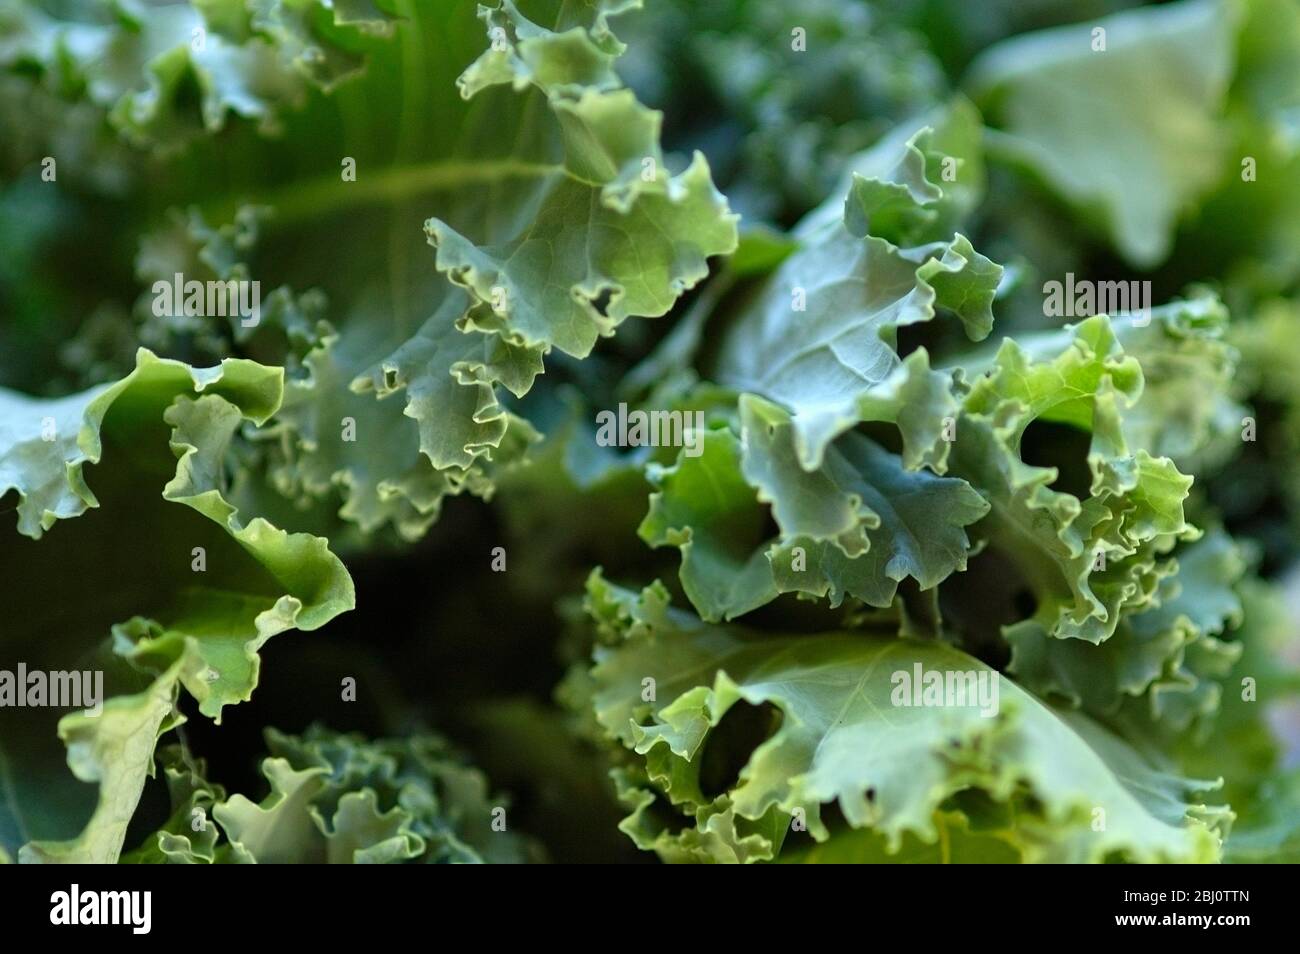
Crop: unknown
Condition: broccoli